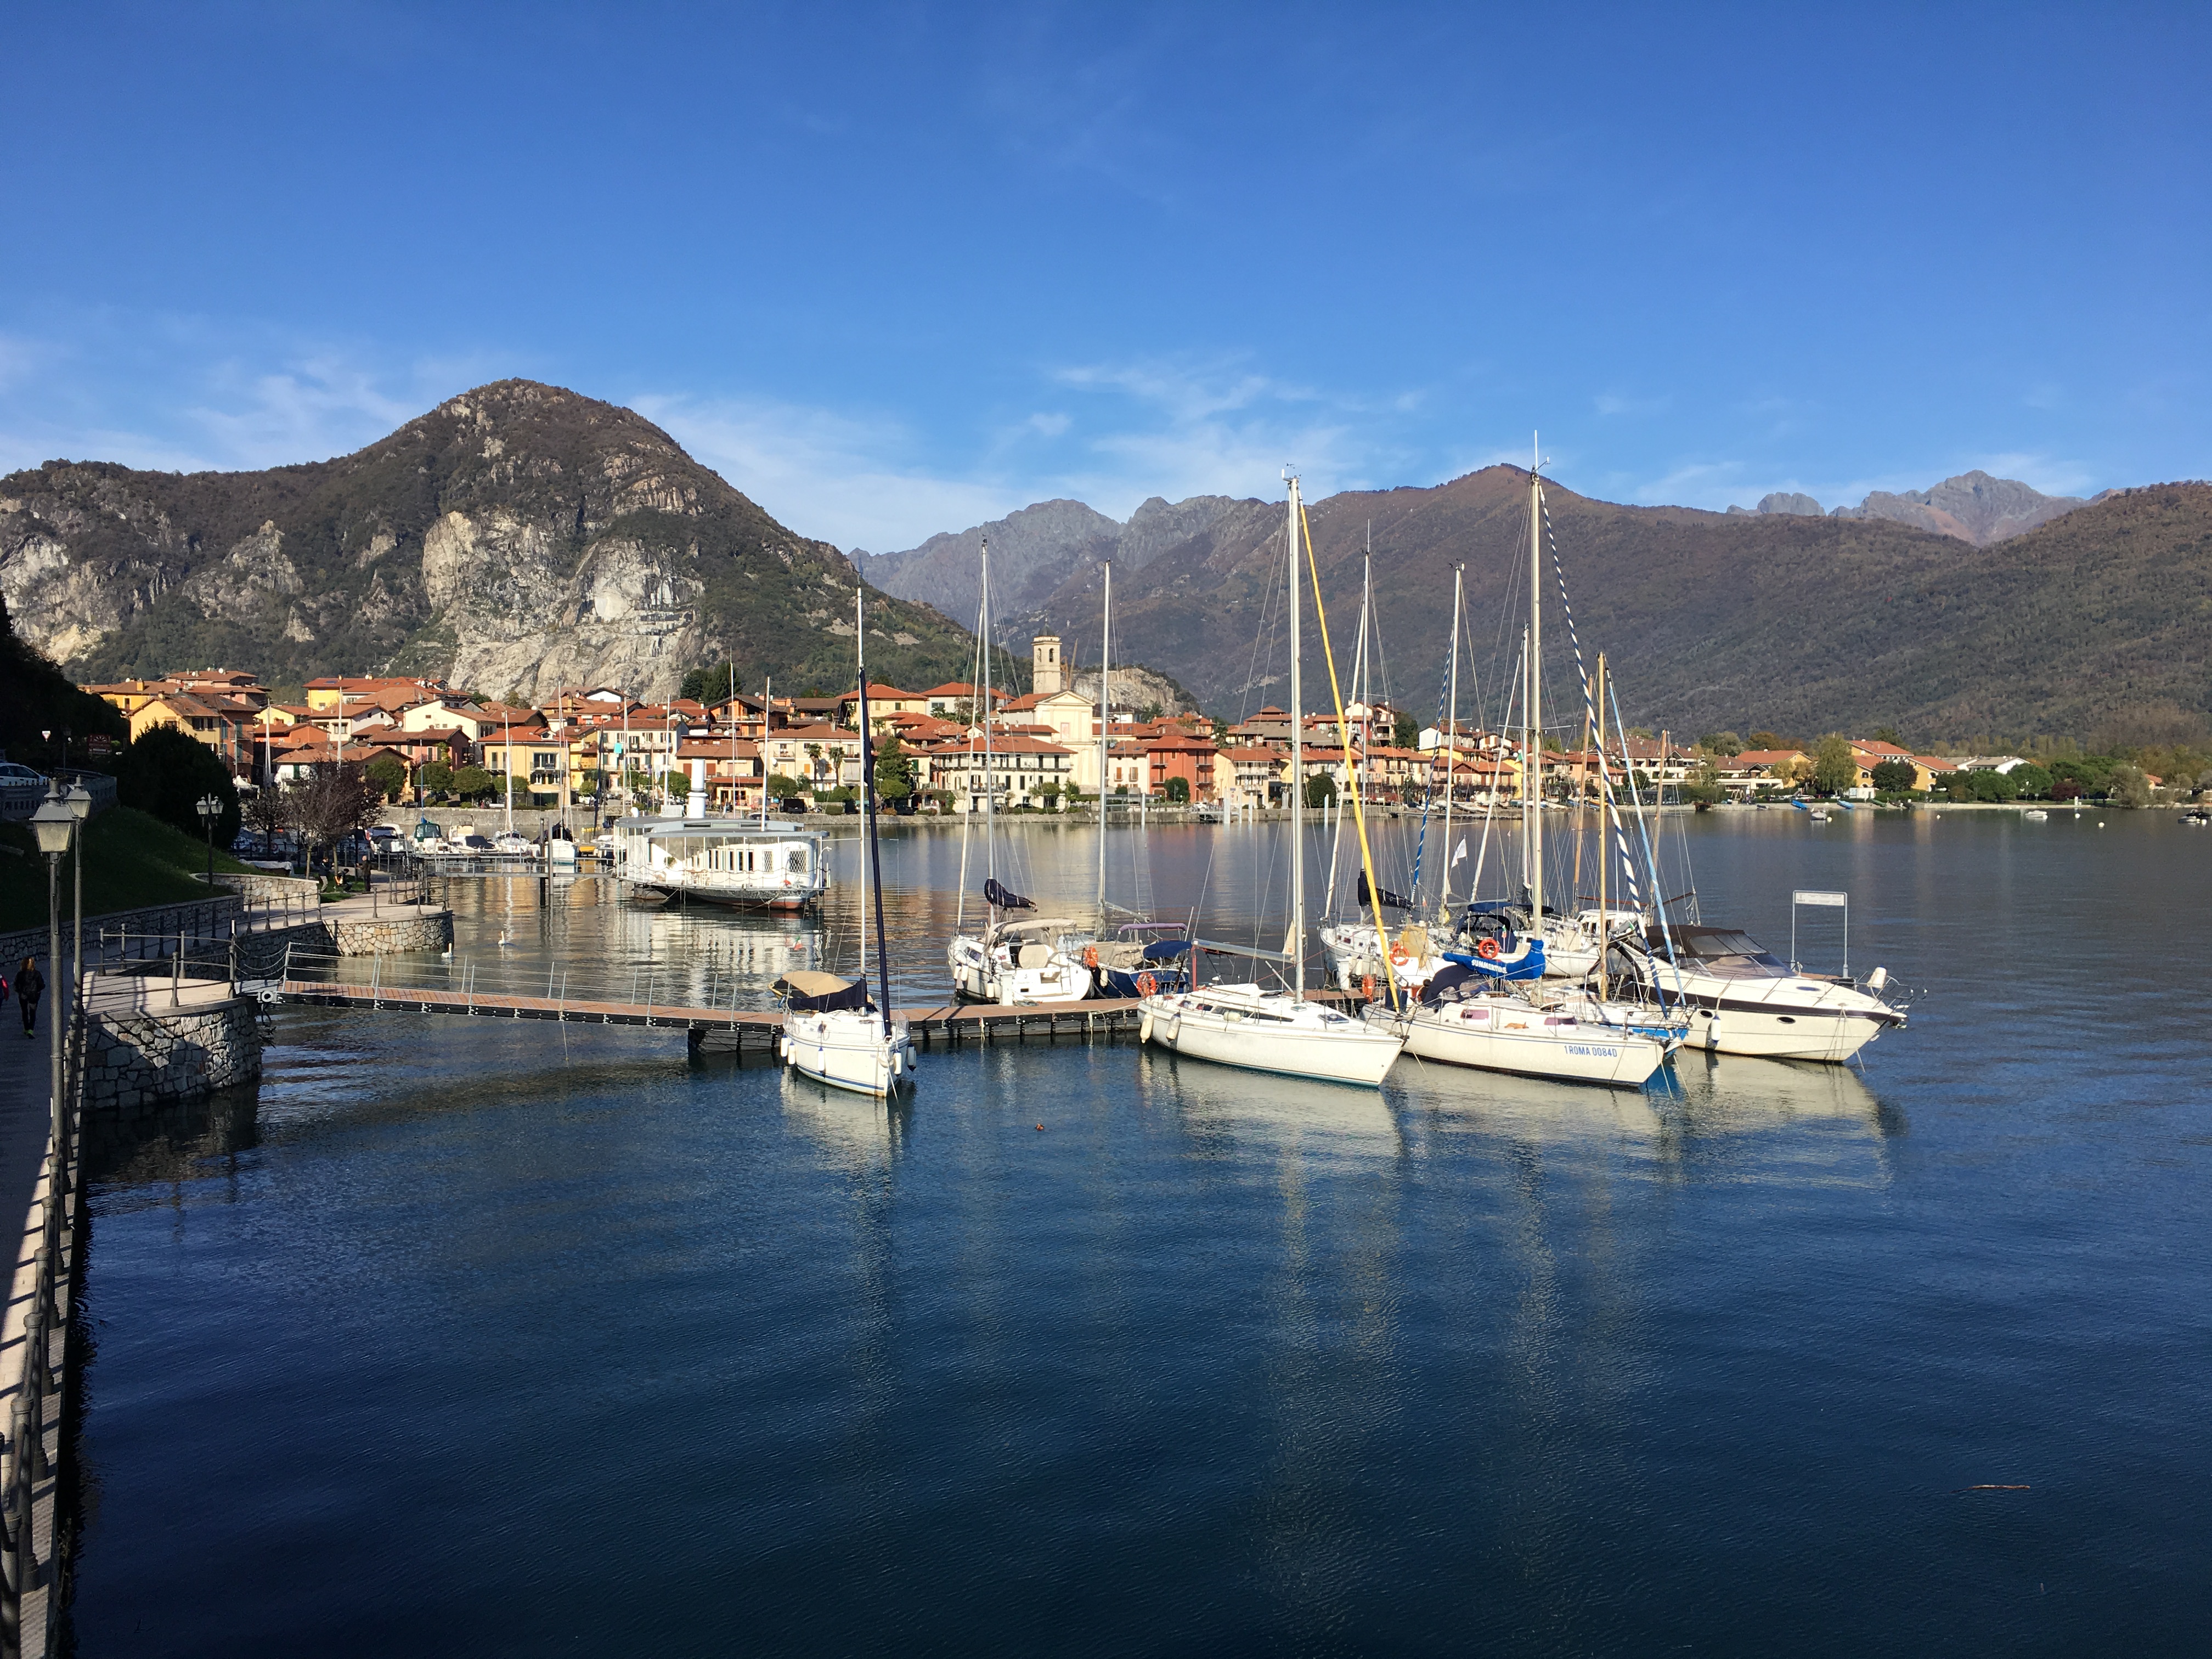
lake, FerioloTone, body of water, sky, marina, harbor, water, mountain, mountainous landforms, boat, water transportation, vehicle, cloud, mountain range, port, sea, wilderness, dock, watercraft, sound, morning, reflection, yacht, tourism, lake district, bay, coast, boating, infrastructure, calm, ocean, vacation, landscape, loch, city, inlet, hill, channel, evening, nonbuilding structure, ship, river, sailing